Eton College

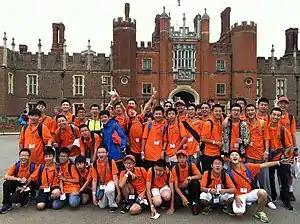
Pupils on the Eton College Summer Holiday Programme, 2013

The coat of arms of Eton College was granted in 1449 by the founder King Henry VI, as recorded as follows on the original charter, attested by the Great Seal of England and preserved in the College archives: